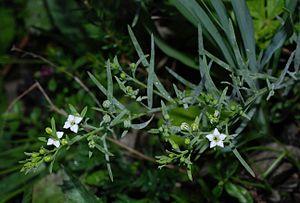
Cette liste de Tracheophyta de Bosnie-Herzégovine, ainsi que d’espèces introduites est un aperçu incomplet d’espèces de mousses, de fougères, de gymnospermes et d’angiospermes citées dans la littérature disponible en langues bosniaque, croate, serbe et serbo-croate. Cet aperçu n’inclue pas des espèces cultivées ni celles occasionnellement introduites.
Thesium alpinum, le Thésion des Alpes ou Théson des Alpes, est une petite plante herbacée vivace de la famille des Santalaceae. On la trouve dans les pelouses naturelles et les rocailles, voire dans les sous-bois, en moyenne montagne eurasiatique.